UEFA Euro 2012 final

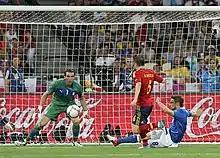
Iniesta takes a shot on Gianluigi Buffon's goal

Spain kicked off the match at 9:45pm local time (6:45pm UTC), playing in a red and dark blue kit, while Italy wore blue shirts and white shorts. Italy had the game's first attack on 2 minutes, Cassano running down the left of the pitch to the corner of the penalty area before losing the ball, which flew towards the centre of the pitch. Pirlo then had a shot from distance, but it went high and wide. On 4 minutes, Spain went forward for the first time, Silva advancing down the right before passing towards Alonso on the edge of Italy's penalty area. Italy's defence got the ball back to their goalkeeper, and it was then cleared by Chiellini. A minute later, Chiellini hit a long ball towards the Italian penalty area towards Balotelli, but Ramos reached it first with a header and was able to clear. Balotelli was knocked over during the challenge, but there was no foul given. Spain then began to control the match, with lengthy periods of possession and several chances to score, including a header by Ramos that went over the crossbar, and a shot by Xavi from a Fàbregas pass, which also went over.